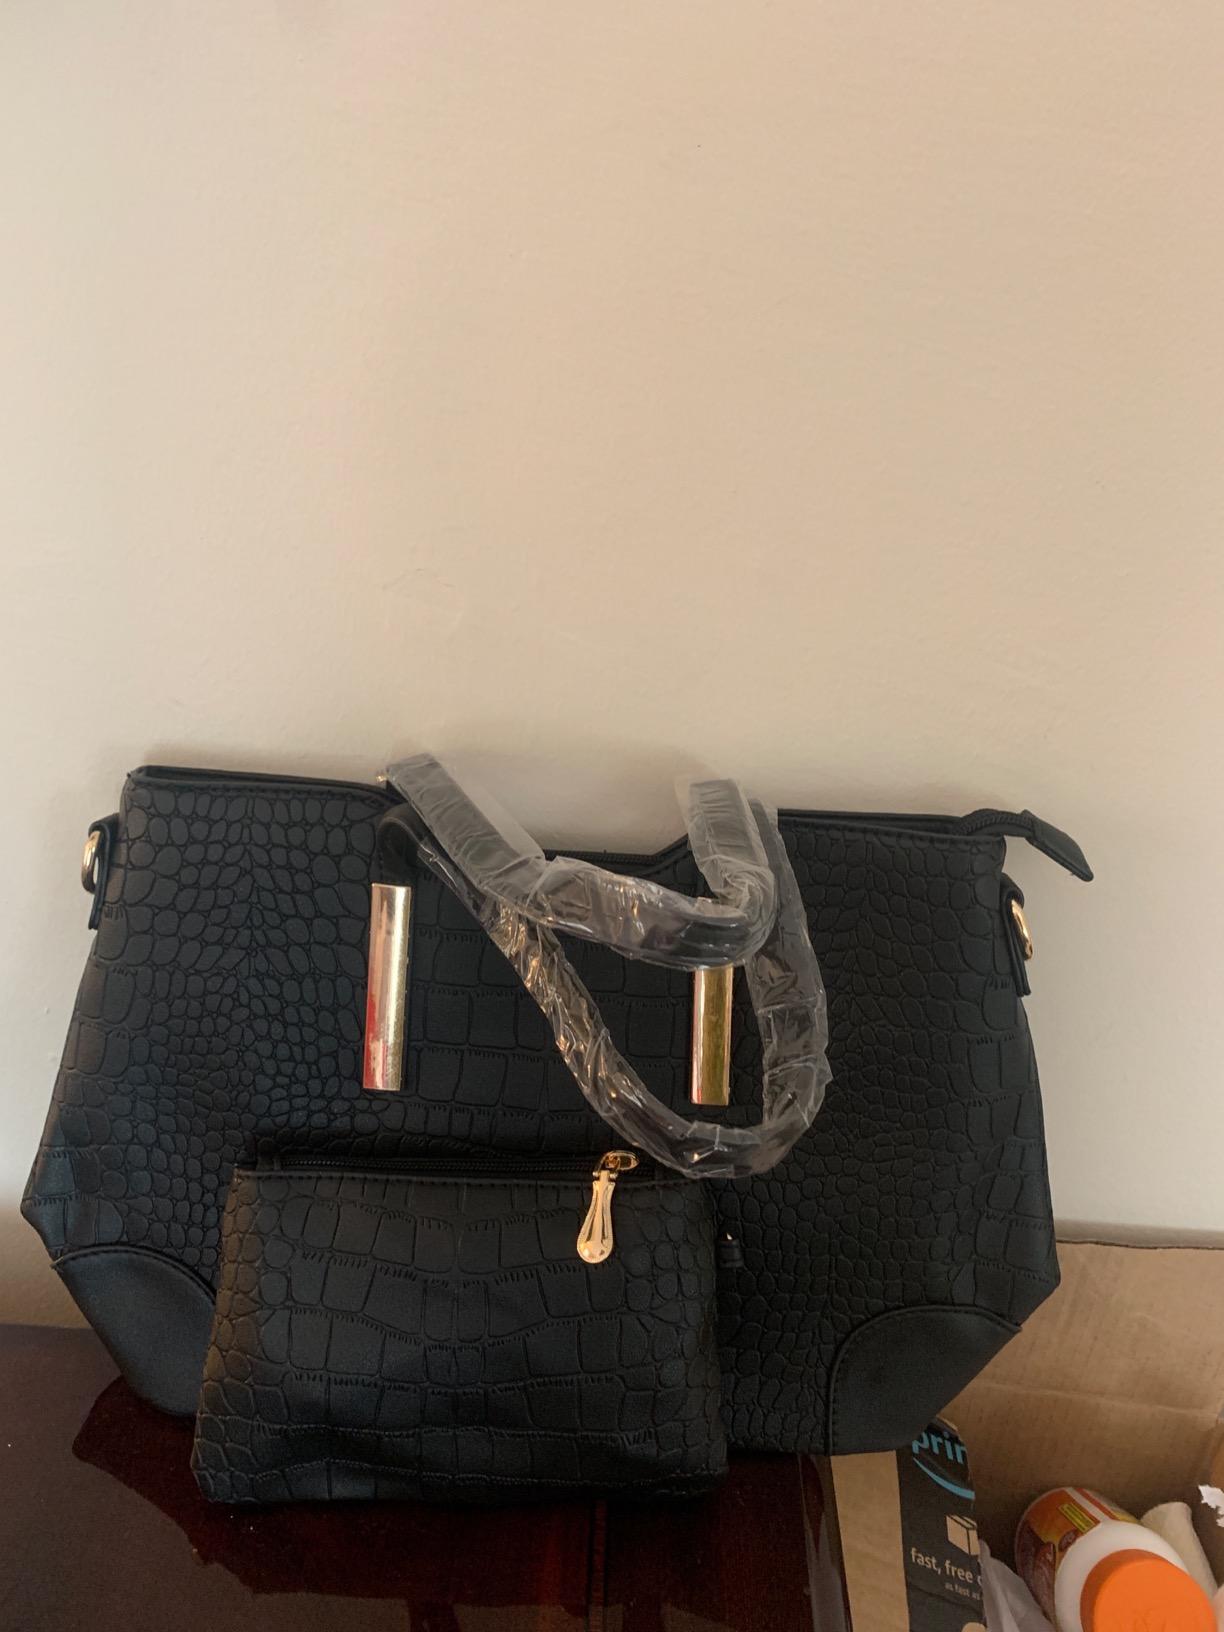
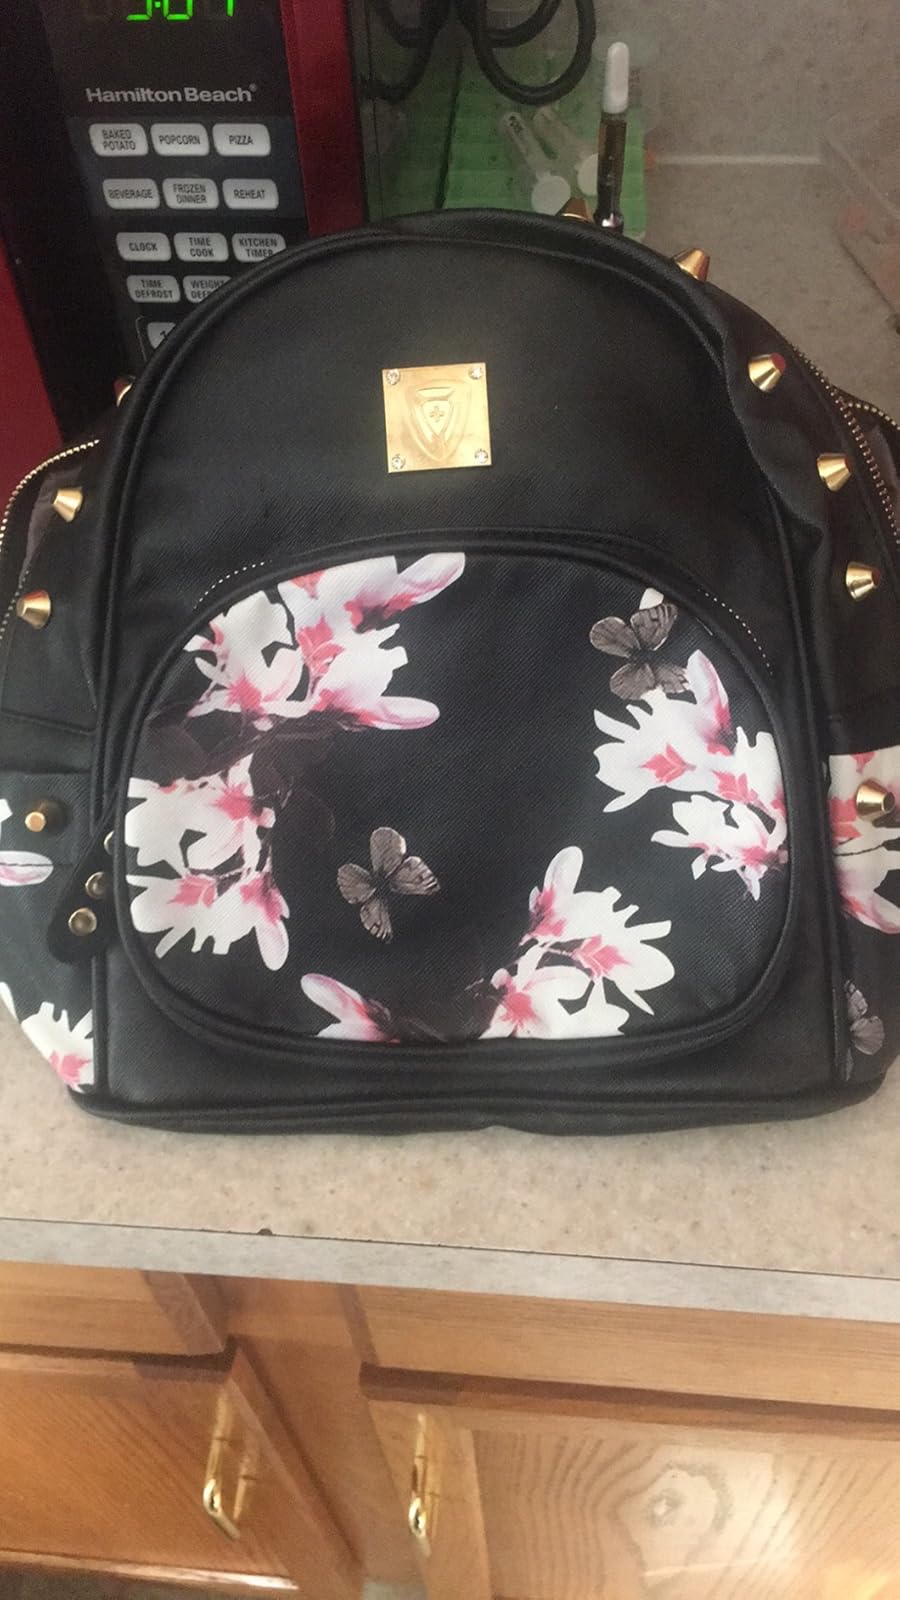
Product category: accessories_handbag
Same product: no